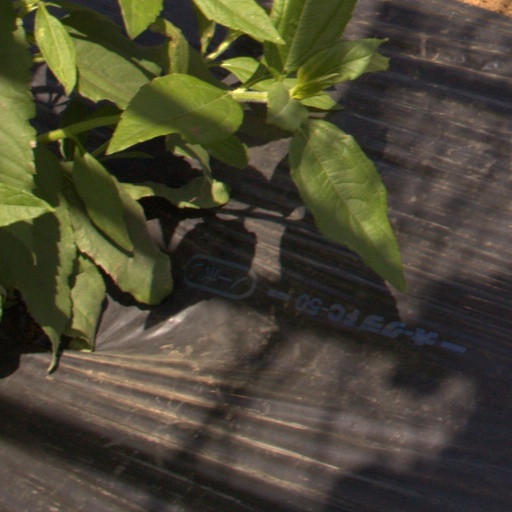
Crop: Jerusalem artichoke